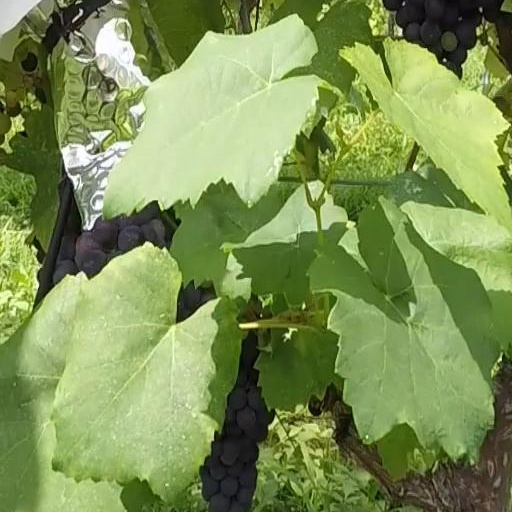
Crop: grape